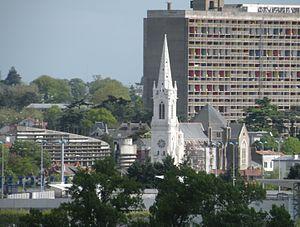
Le centre-ville de Rezé
Cet article recense les monuments historiques en Loire-Atlantique, en France, répertoriés sur la base Mérimée.
La maison à cuisine unique est un modèle réformiste de logements urbains, où une cuisine centrale gérée centralement au sein d'un immeuble à plusieurs logements remplace les cuisines particulières de chaque logement. Le concept remonte aux idées de la juriste des droits des femmes et de la démocrate sociale Lily Braun.
Rezé [ʁəze] anciennement ratiatum est une commune située en France, dans le département de la Loire-Atlantique, en région Pays de la Loire, chef-lieu d'un canton qui porte son nom. Située dans le Pays nantais, Rezé a par ailleurs donné son nom au pays de Retz, pays traditionnel dont elle fut la capitale originelle.